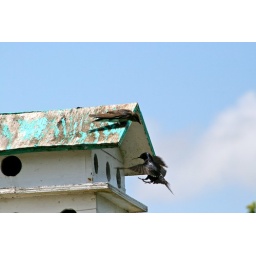
Purple Martins - One female and one male flying in